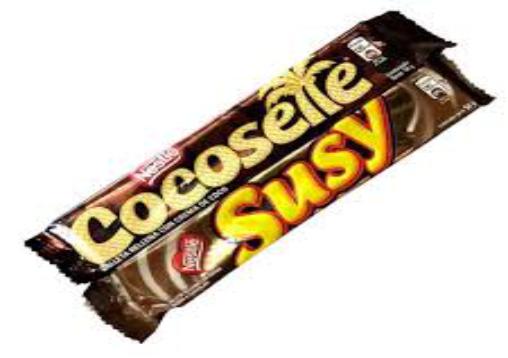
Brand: Cocosette
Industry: Food